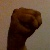
The image shows a hand gesture representing the letter 'M' in Indian Sign Language.